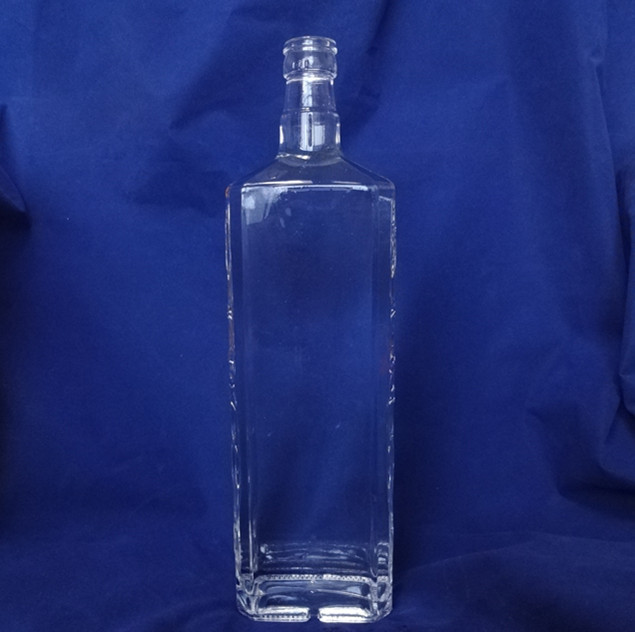
Label: glass